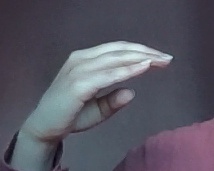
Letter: jeem